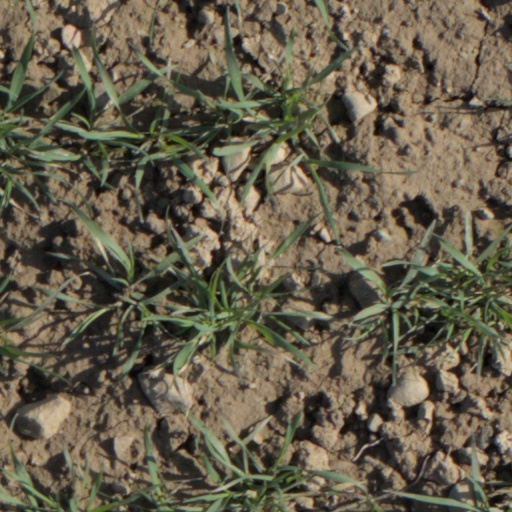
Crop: wheat